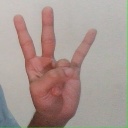
अक्षर: क्ष